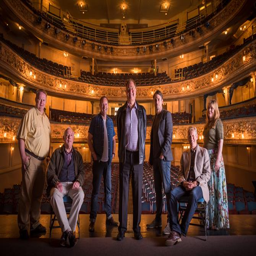
a group of actor 's on stage , not in costume .